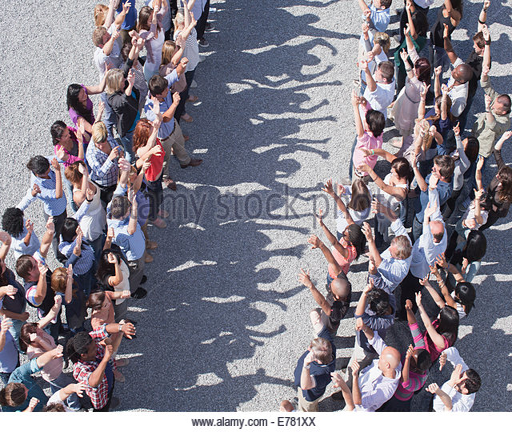
groups of people facing one another , arms raised